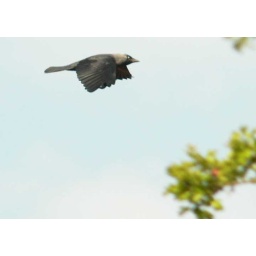
Low flying crow. I've been having fun trying to snap birds in flight.